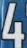
Number: 4